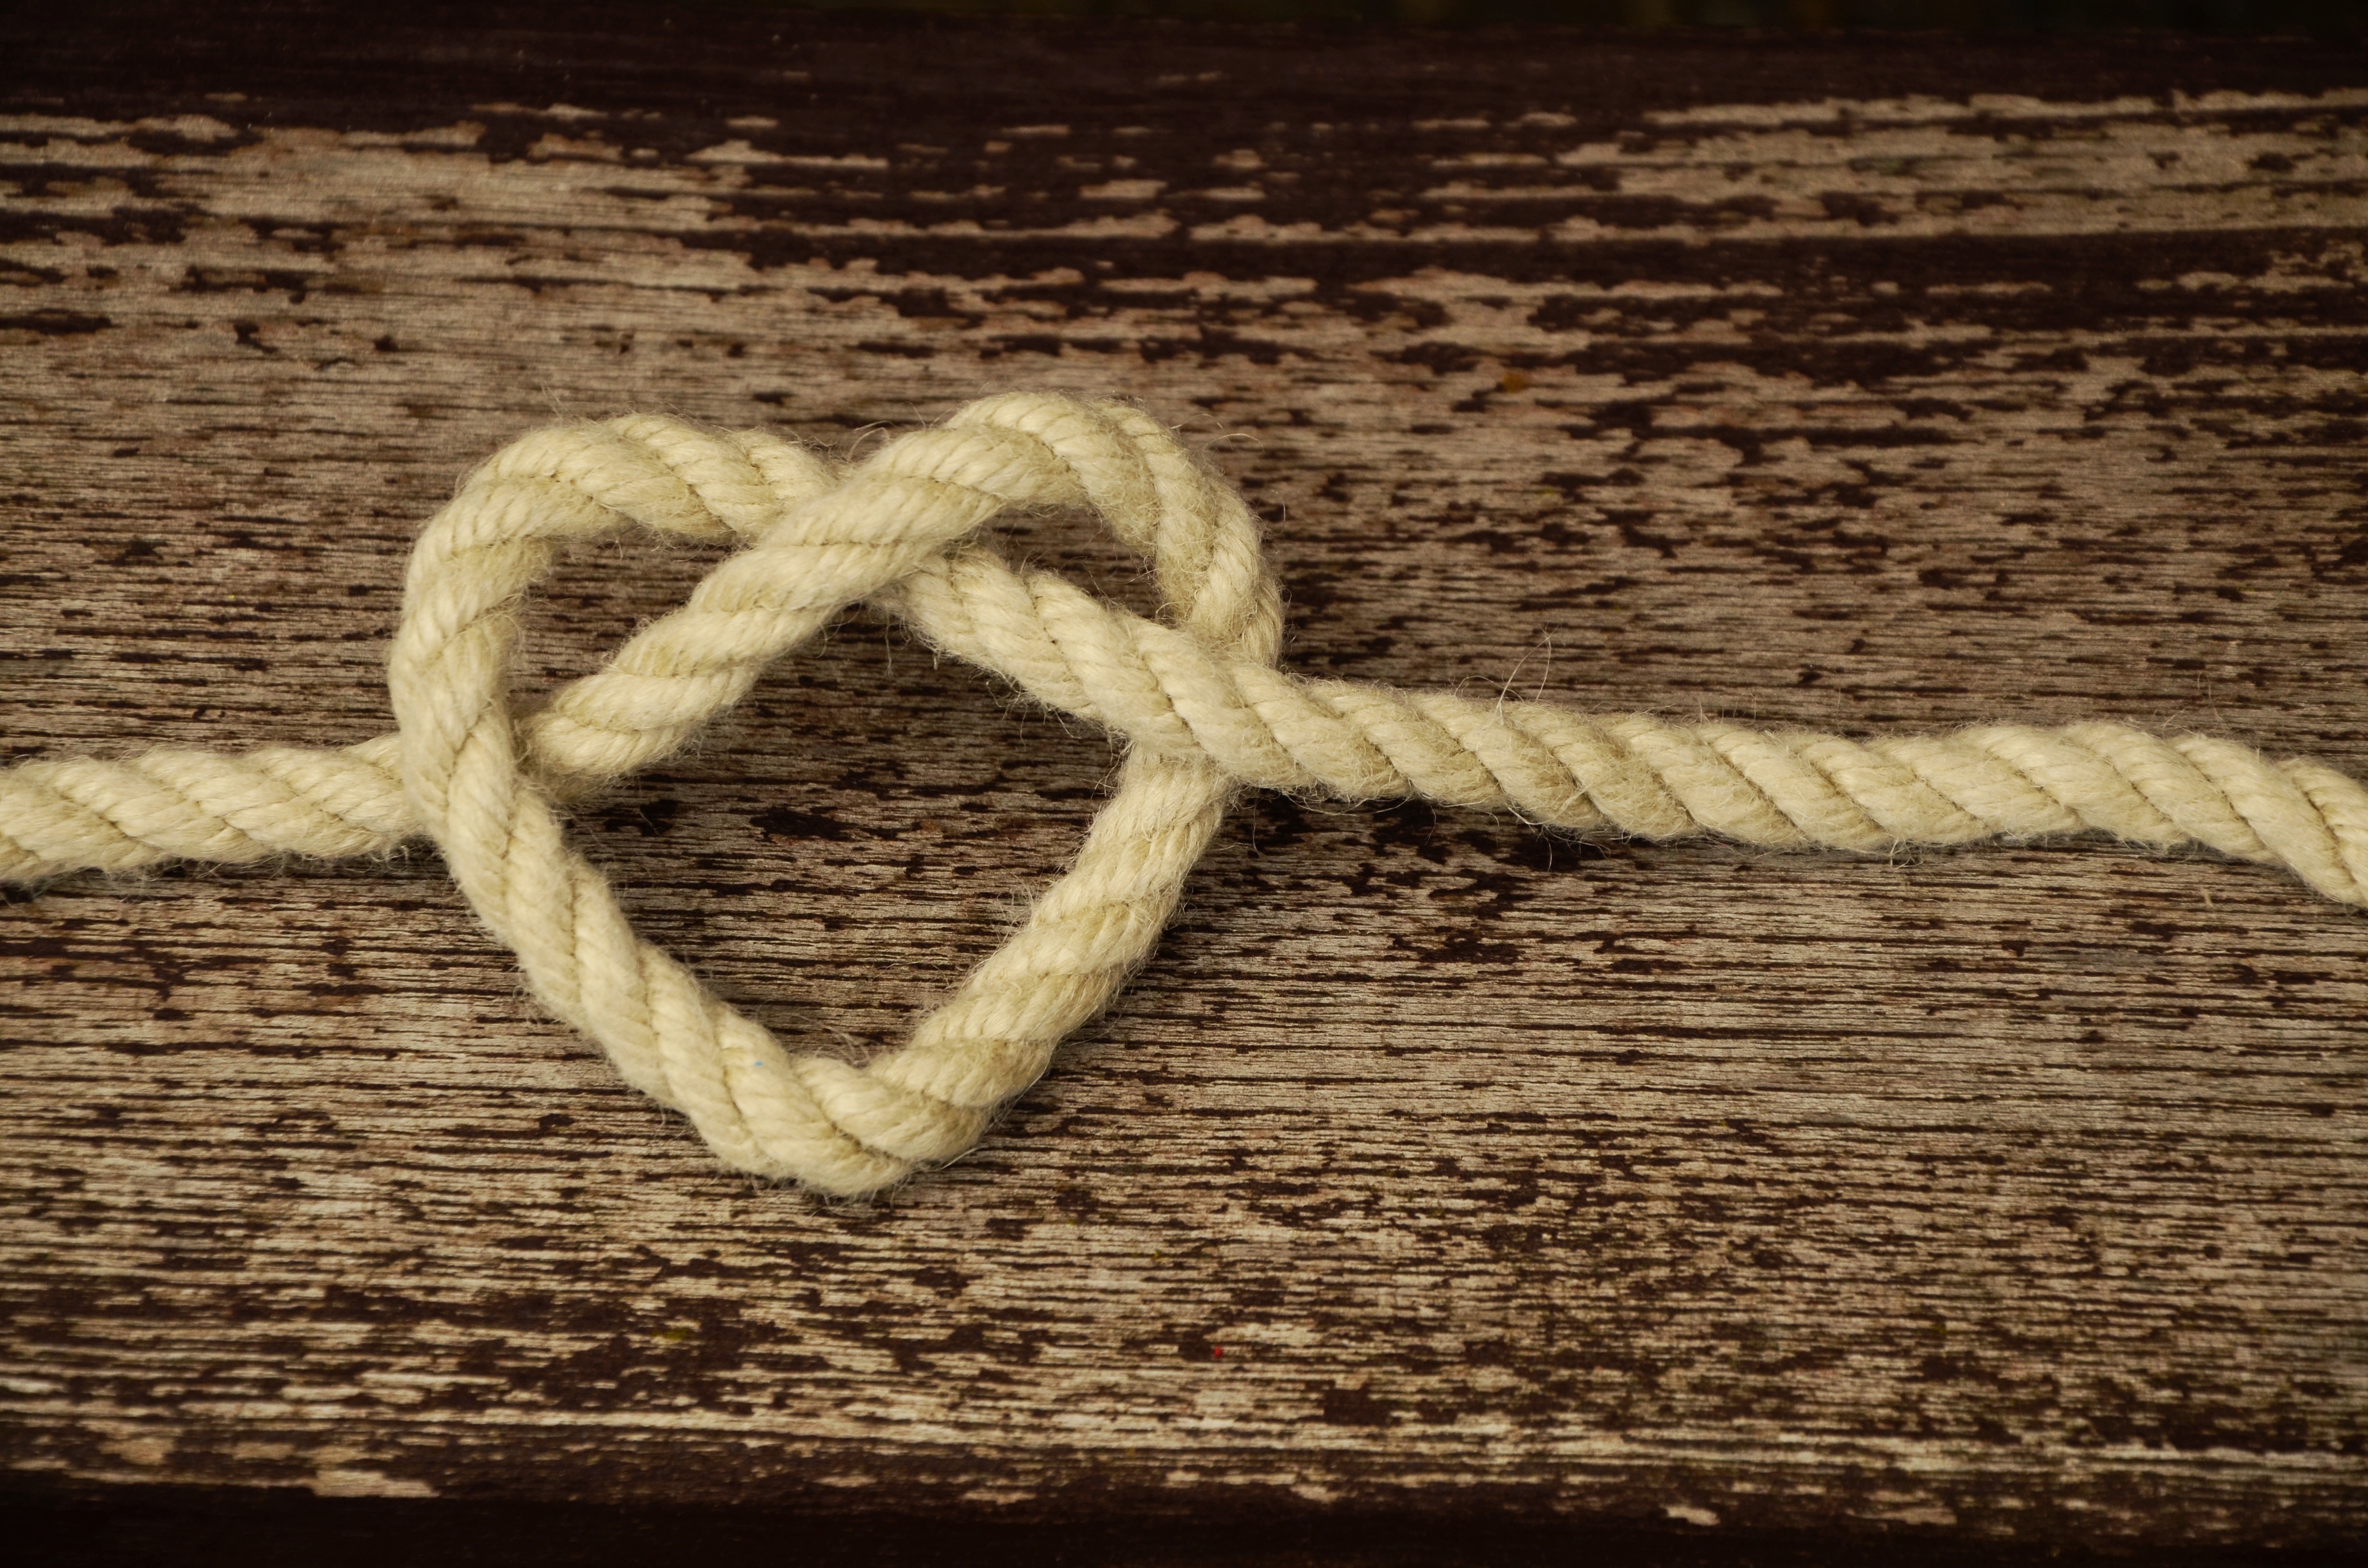
rope, number, love, heart, friendship, cord, close up, knot, connectedness, by heart, loyalty, natural fiber